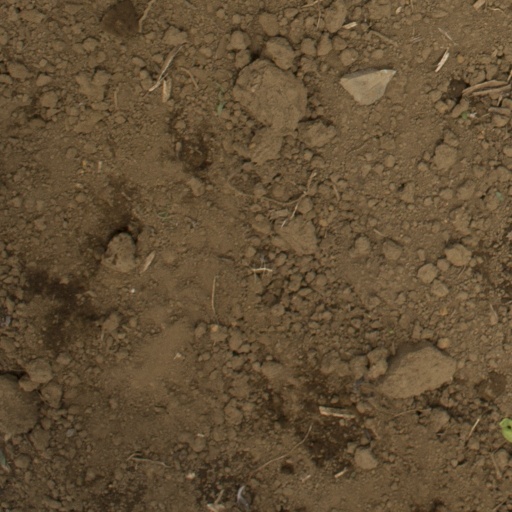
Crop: Jerusalem artichoke